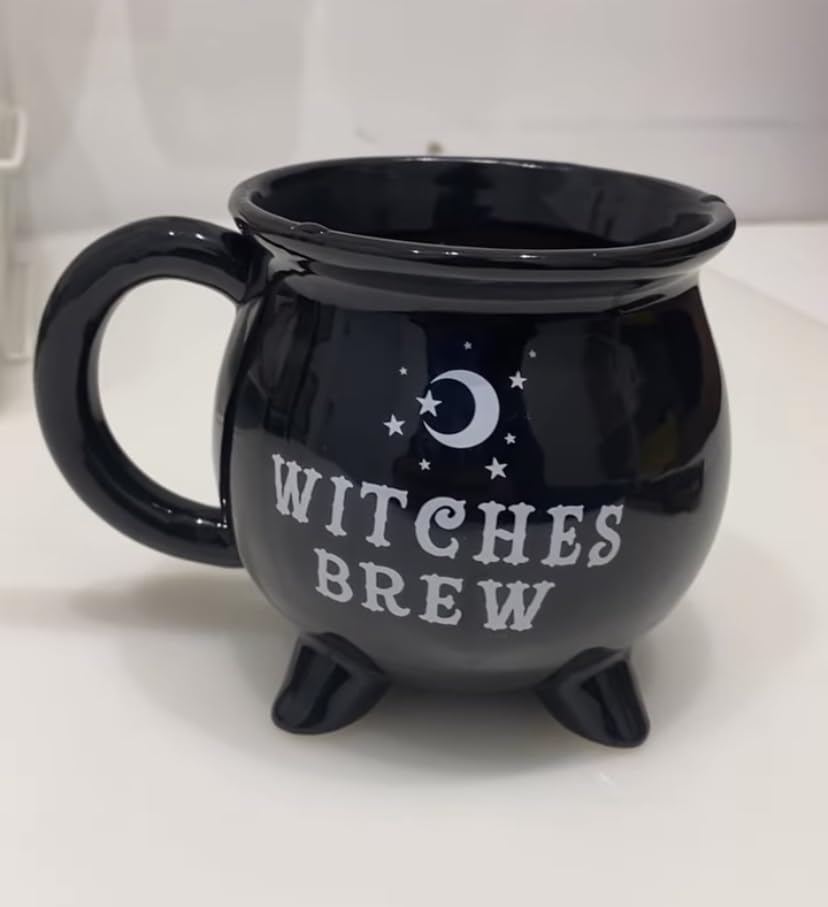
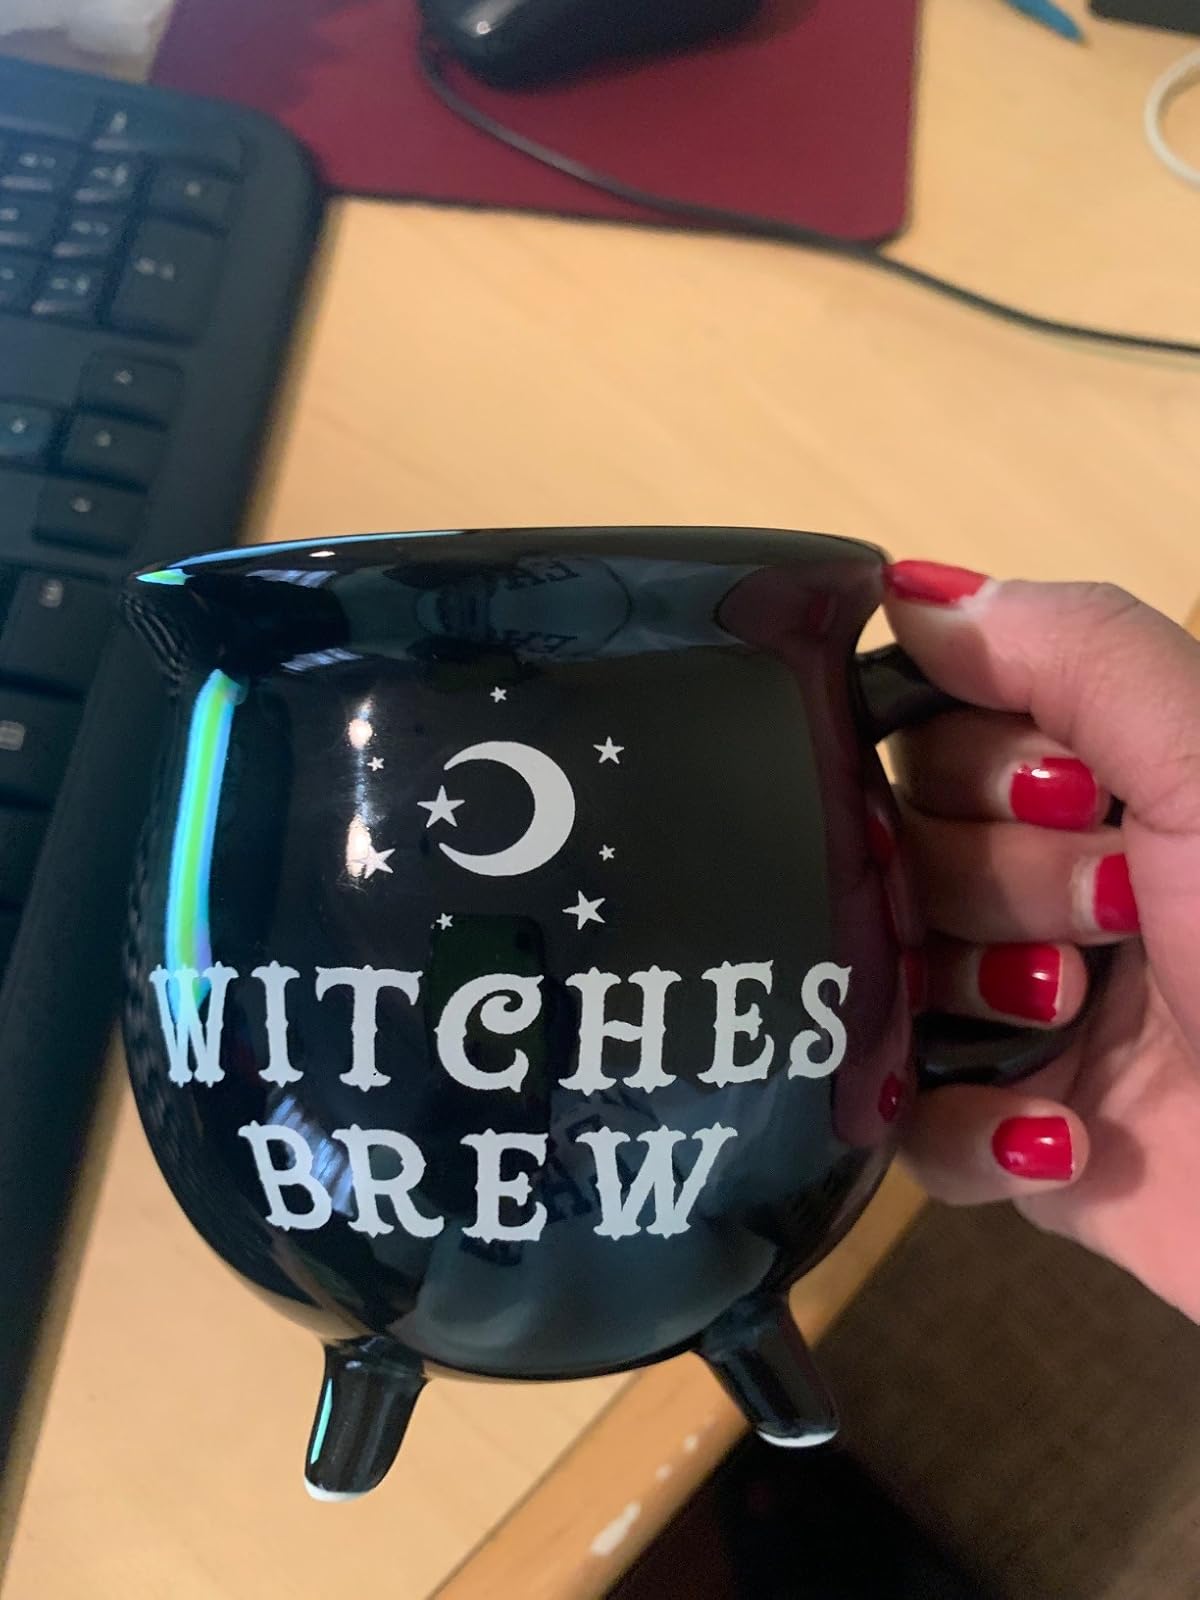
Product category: items_mug
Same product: yes